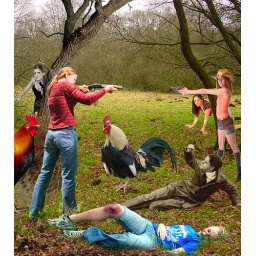
inspired by a plate from the book &amp;quot;The Rooster's Laughter&amp;quot; from Max Ernst's novel &amp;quot;A Week of Kindness&amp;quot;